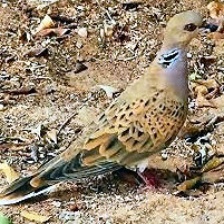
Species: EUROPEAN TURTLE DOVE
Scientific name: STREPTOPELIA TURTUR